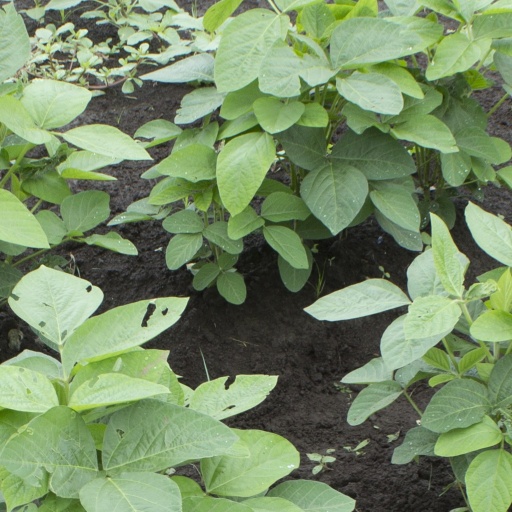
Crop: soybean